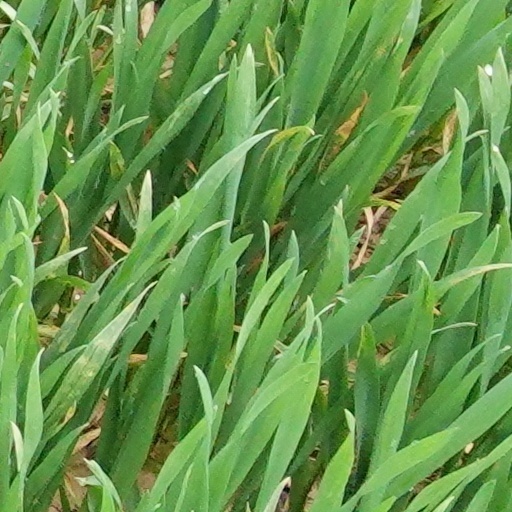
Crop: wheat